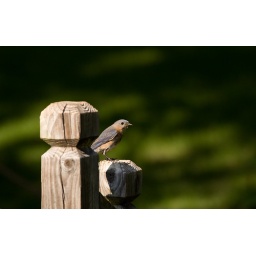
Shot in Atlanta. Not sure if this is a juvenile male or a female blue bird